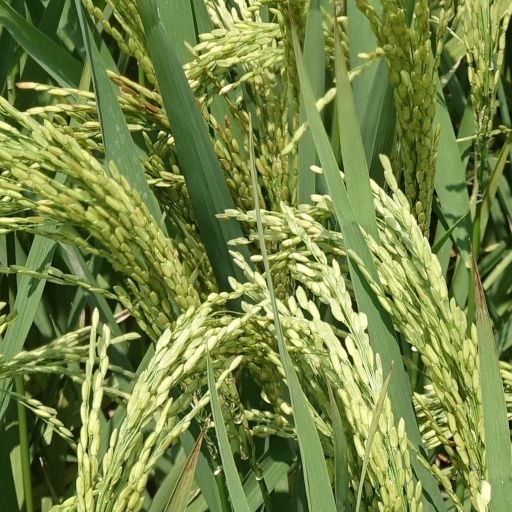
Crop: rice